Shaykh Sufi

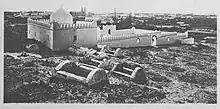
The mosque of Sheikh Sufi (p. 1930)

Abd Al-Rahman bin Abdullah al Shashi (b. 1829 - 1904), popularly known as Sheikh Sufi, was a 19th-century Benadiri scholar, poet, reformist and astrologist.